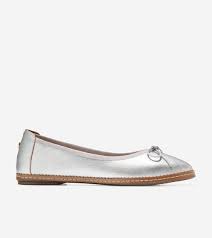
Label: Ballet Flat